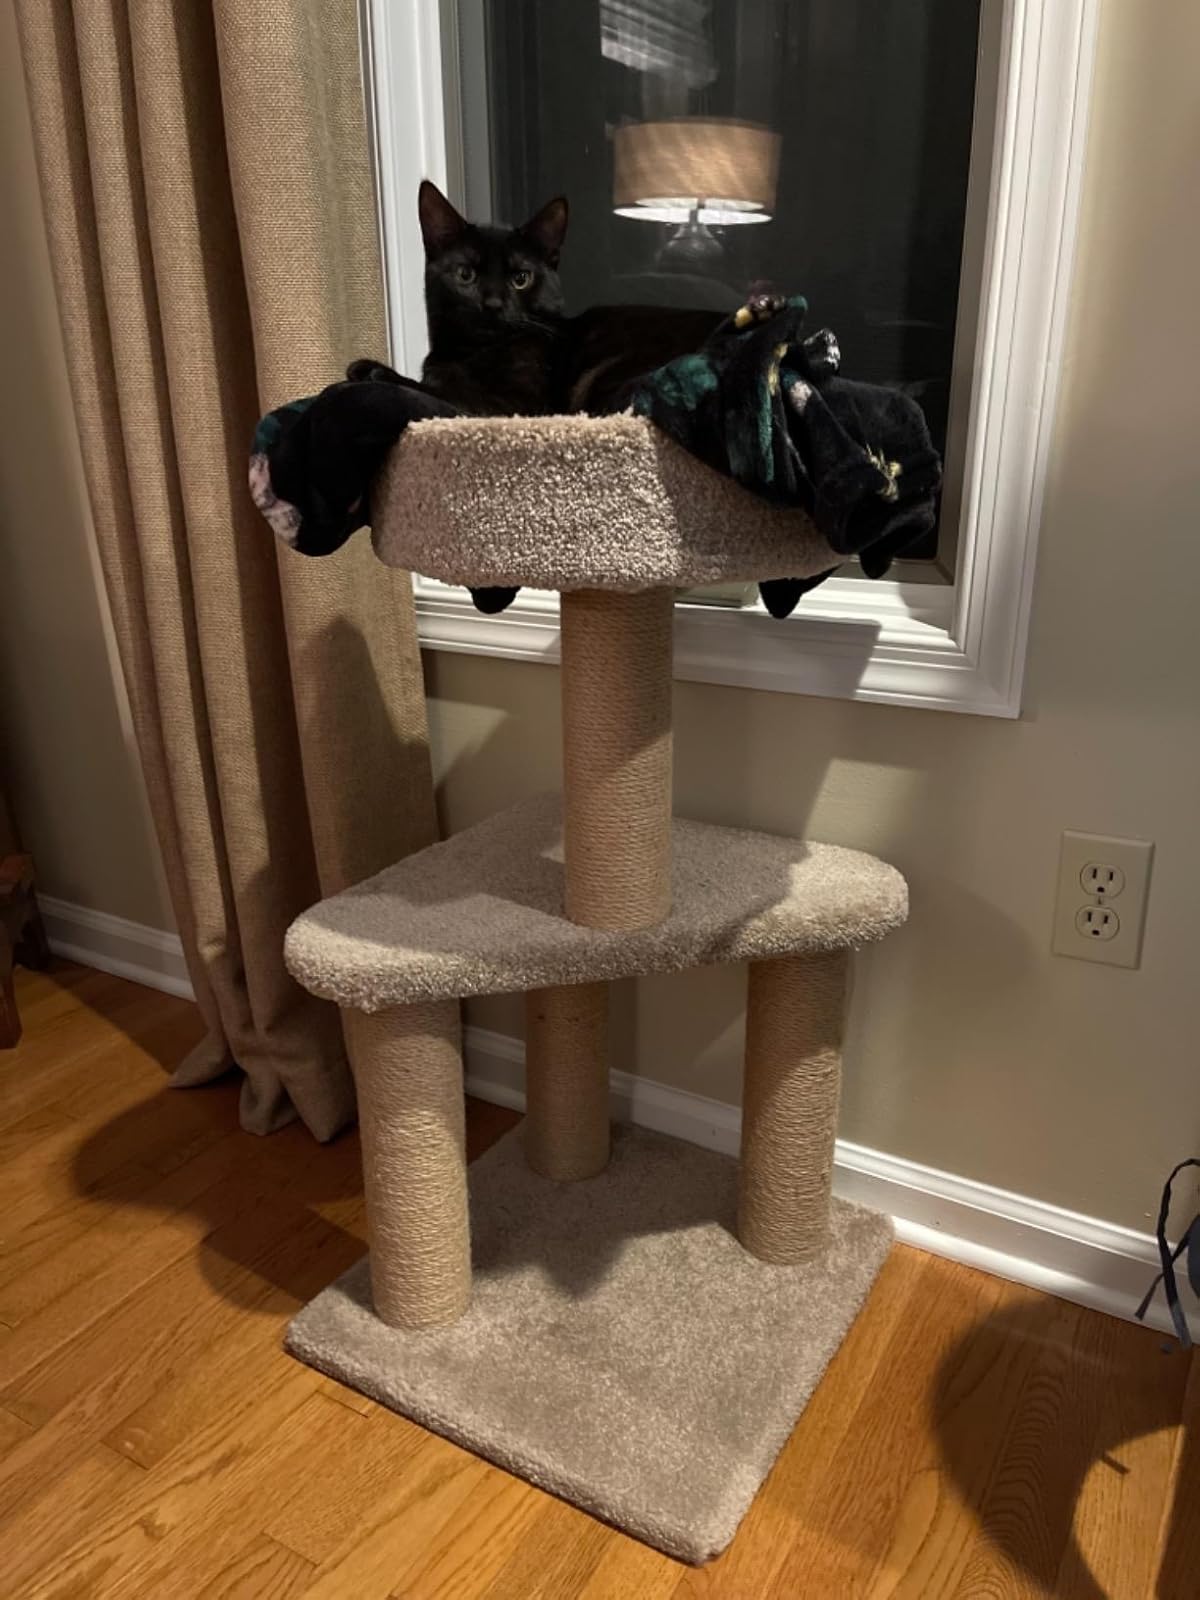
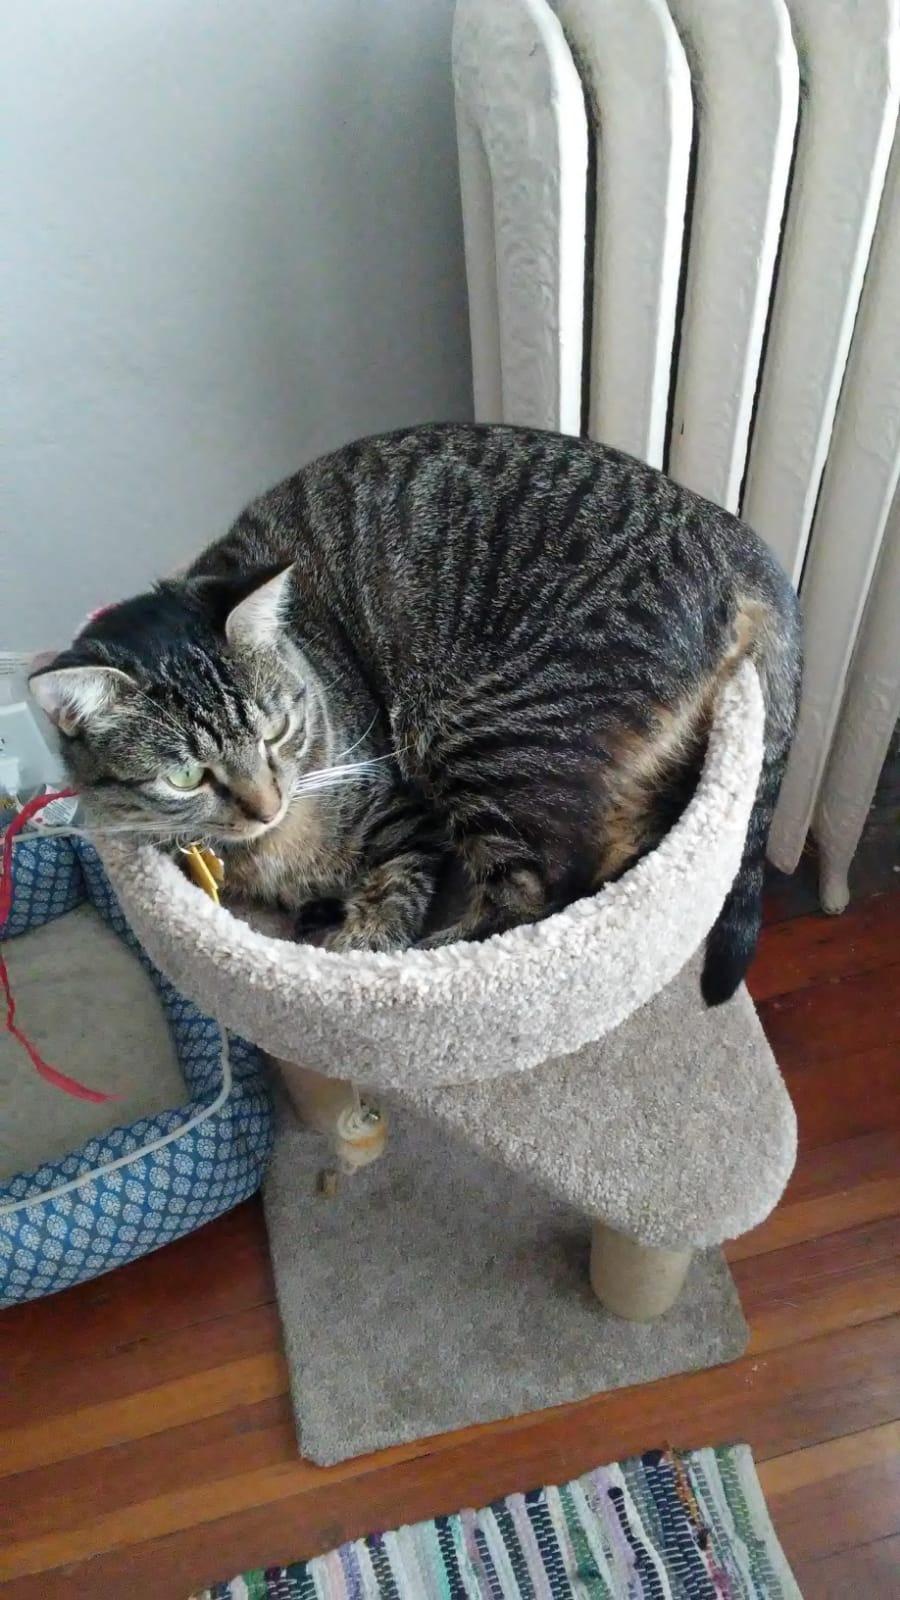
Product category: items_cat tree
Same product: yes